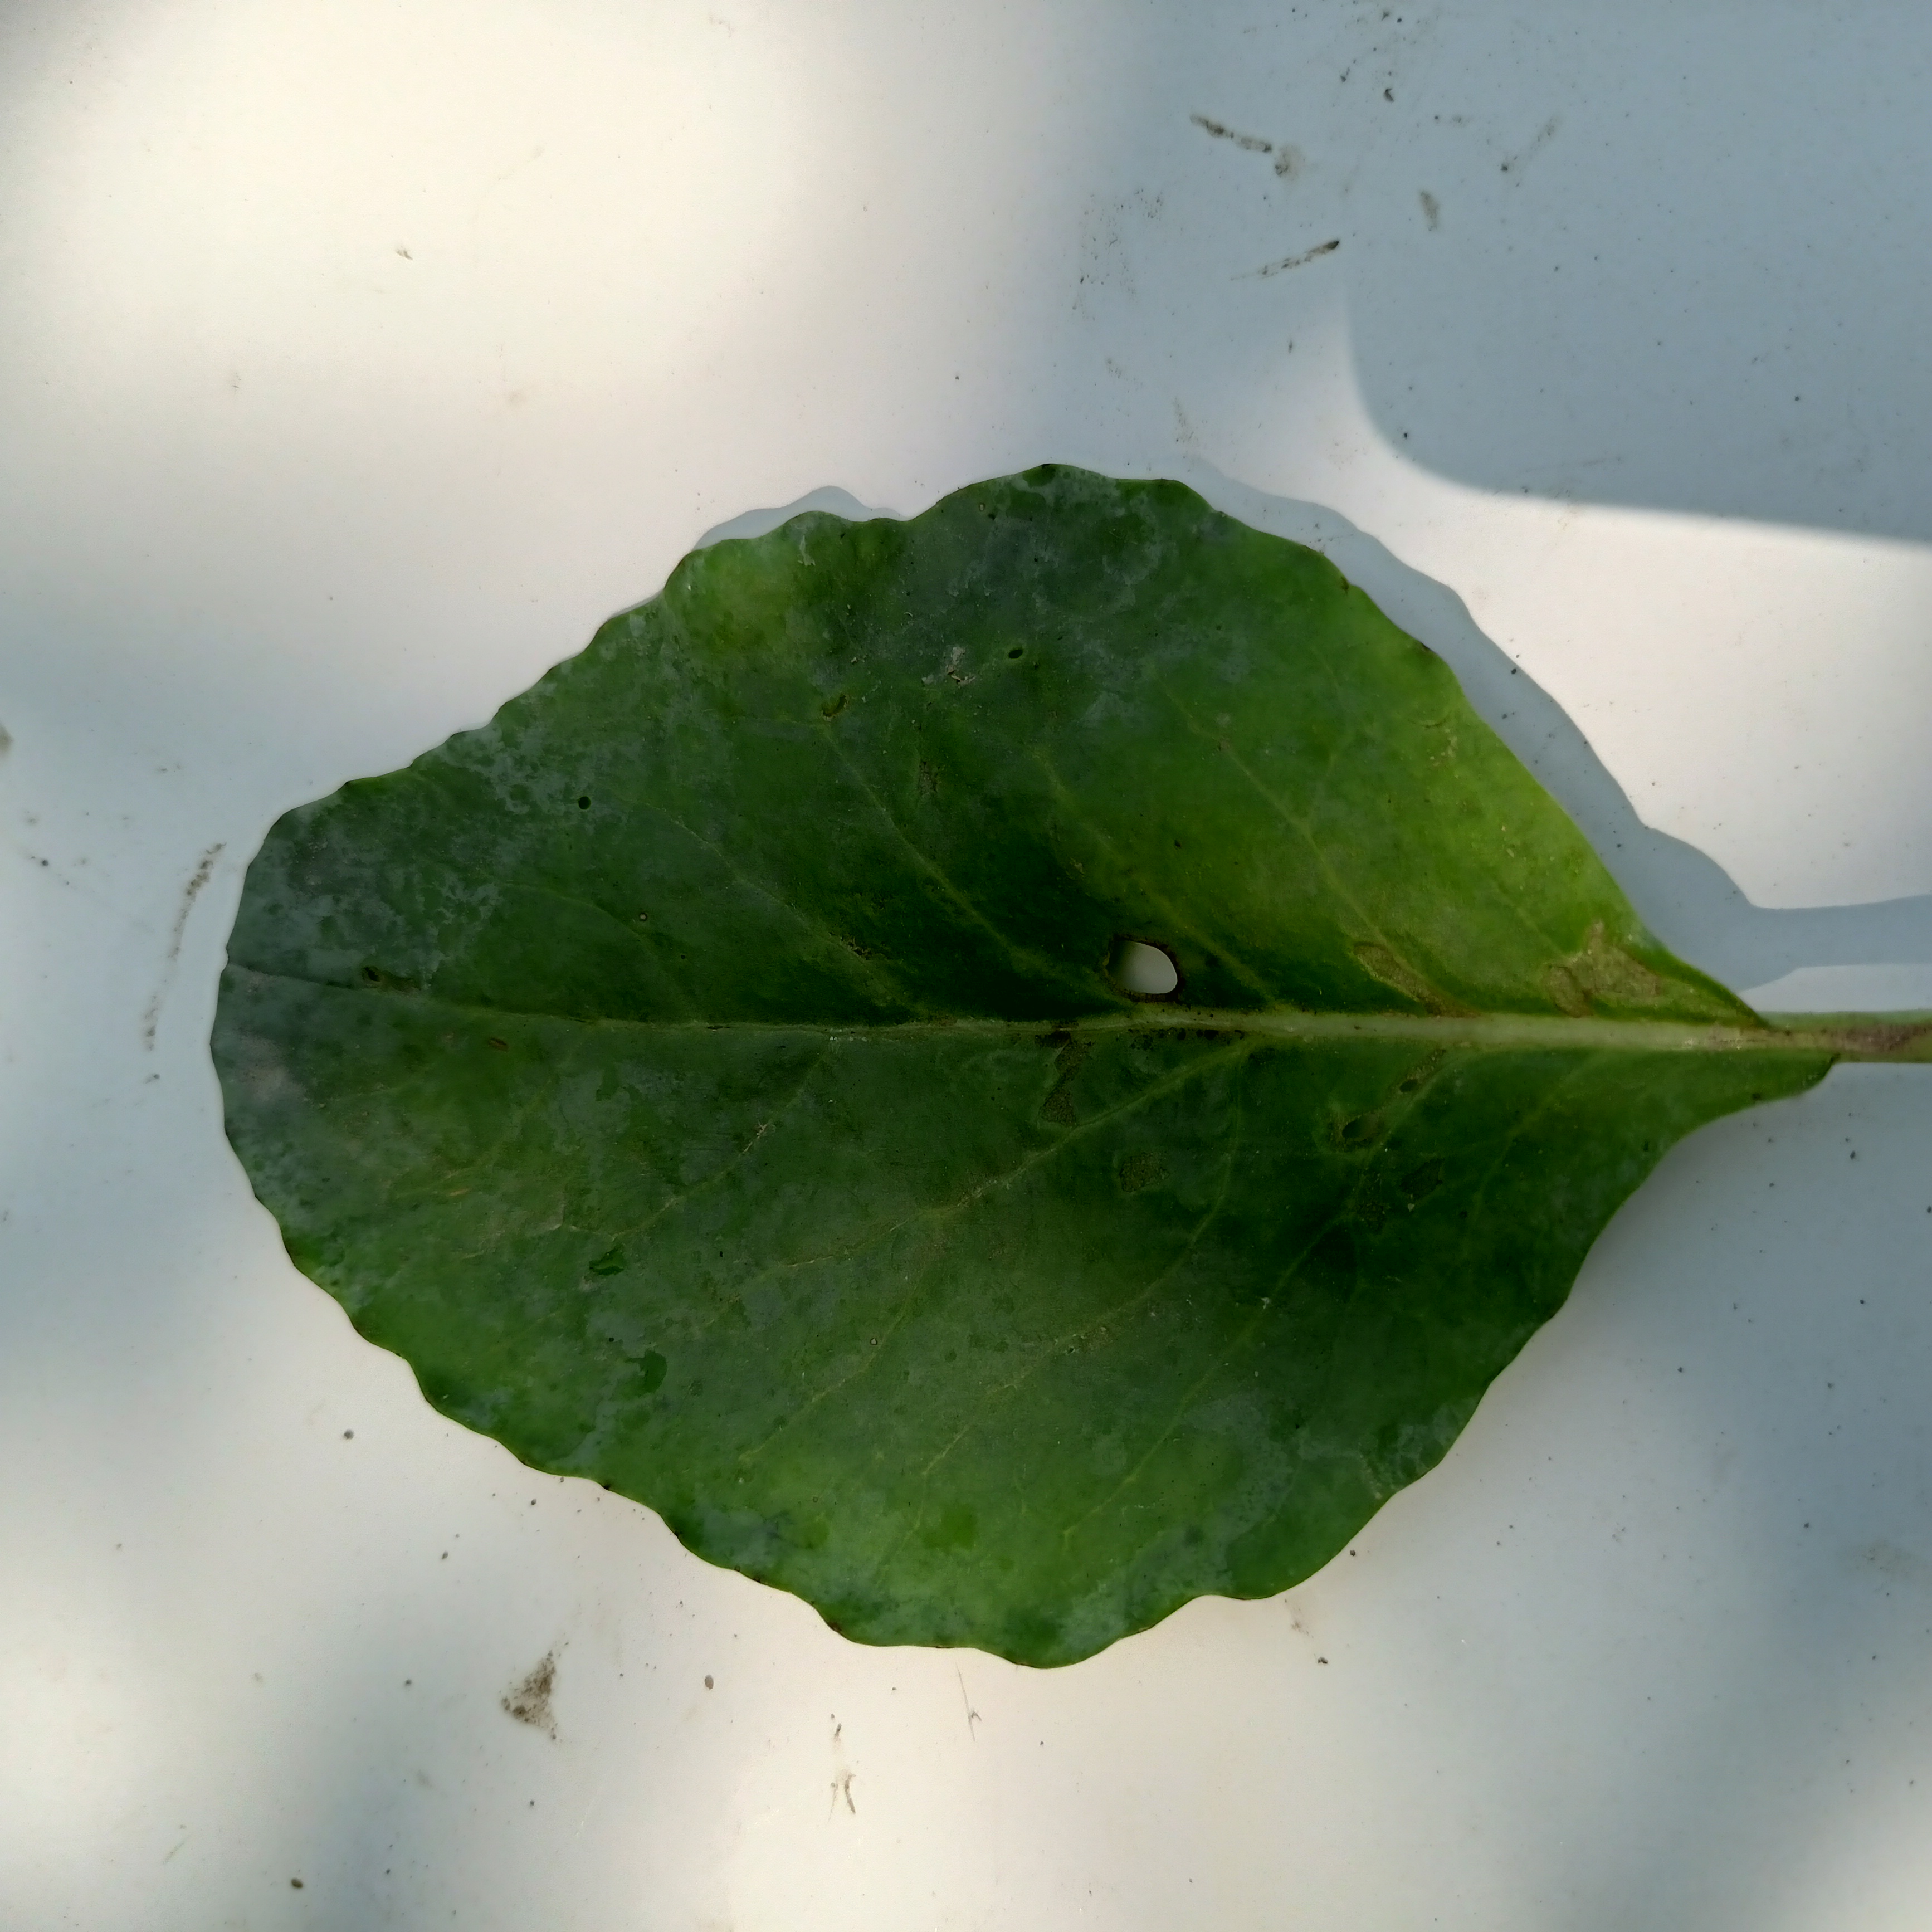
Label: Insect Hole